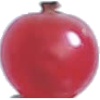
Label: Redcurrant 1